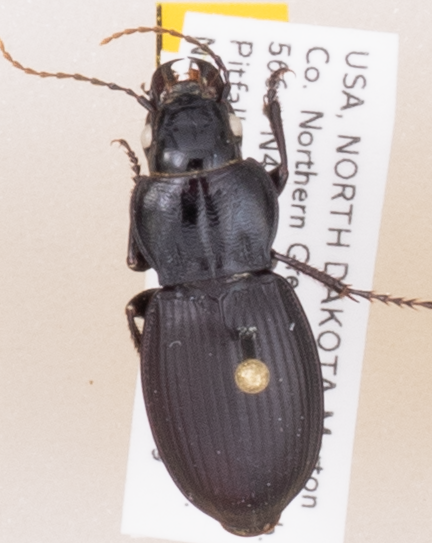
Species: Cyclotrachelus torvus
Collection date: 2019-07-09
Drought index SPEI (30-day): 0.17
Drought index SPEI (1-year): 1.28
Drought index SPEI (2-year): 1.13